David Silva

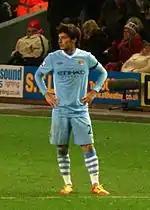

Silva began the 2011–12 season in fine form, scoring the third goal in City's 4–0 thrashing of Swansea City and was voted man of the match. He also scored the following week against Bolton Wanderers, and was again named man of the match. Silva then set up two of Sergio Agüero's three goals in City's second home game against Wigan Athletic. He was beginning to form a great understanding with the Argentine, with the pair having combined to score three goals already. After a series of magnificent displays from Silva, City boss Roberto Mancini compared him to fellow Spain internationals Xavi and Andrés Iniesta and said that Silva is "one of the best players in the world." On 1 October, Silva was awarded the Premier League Player of the Month for his outstanding performances, making it the first time ever that two Manchester City players have won the award in back-to-back months with Edin Džeko winning it the month before.